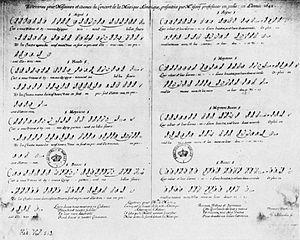
Estrennes de la musique almérique bu Jacques de Gouy, 1642. Paris BNF.
Jacques de Gouy est un ecclésiastique, musicien et compositeur actif à Paris dans le second quart du XVIIe siècle, mort après 1650.